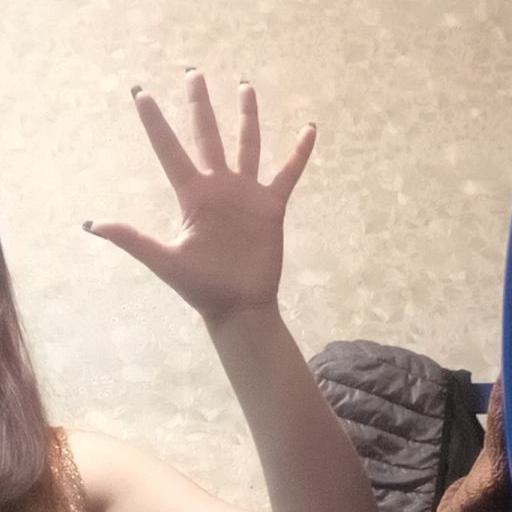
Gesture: palm